Stephen Roche

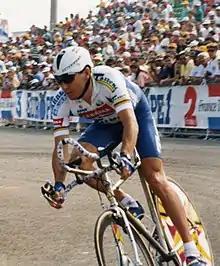
Roche riding an individual time trial at the 1993 Tour de France

At the close of 1987, Roche moved to Fagor MBK, bringing English riders Sean Yates and Malcolm Elliot, 1984 Tour de France King of the Mountains winner Robert Millar and domestique Eddy Schepers. The team was criticised for containing too many English speakers.